Pankaj Udhas

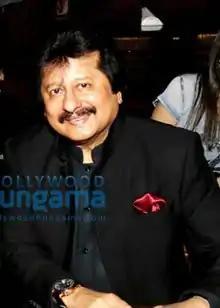
Udhas in 2015

Pankaj Udhas (17 May 1951 – 26 February 2024) was an Indian ghazal and playback singer known for his works in Hindi cinema, and Indian pop. He started his career with the release of a ghazal album titled "Aahat" in 1980 and subsequently recorded many hits like "Mukarar" in 1981, "Tarrannum" in 1982, "Mehfil" in 1983, "Pankaj Udhas Live at Royal Albert Hall" in 1984, "Nayaab" in 1985 and "Aafreen" in 1986. After his success as a ghazal singer, he was invited to appear and sing for a film by Mahesh Bhatt, "Naam", in which his song "Chitthi Aayee Hai" (A Letter Has Arrived) became an instant hit. He did playback singing for many Hindi films after that. Albums and live concerts around the globe brought him fame as a singer. In 2006, Pankaj Udhas was awarded Padma Shri, India's fourth highest civilian award. His brothers Nirmal Udhas and Manhar Udhas are also singers. Udhas was posthumously awarded the Padma Bhushan, India's third-highest civilian award, by the Government of India in 2025.